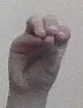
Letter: ha